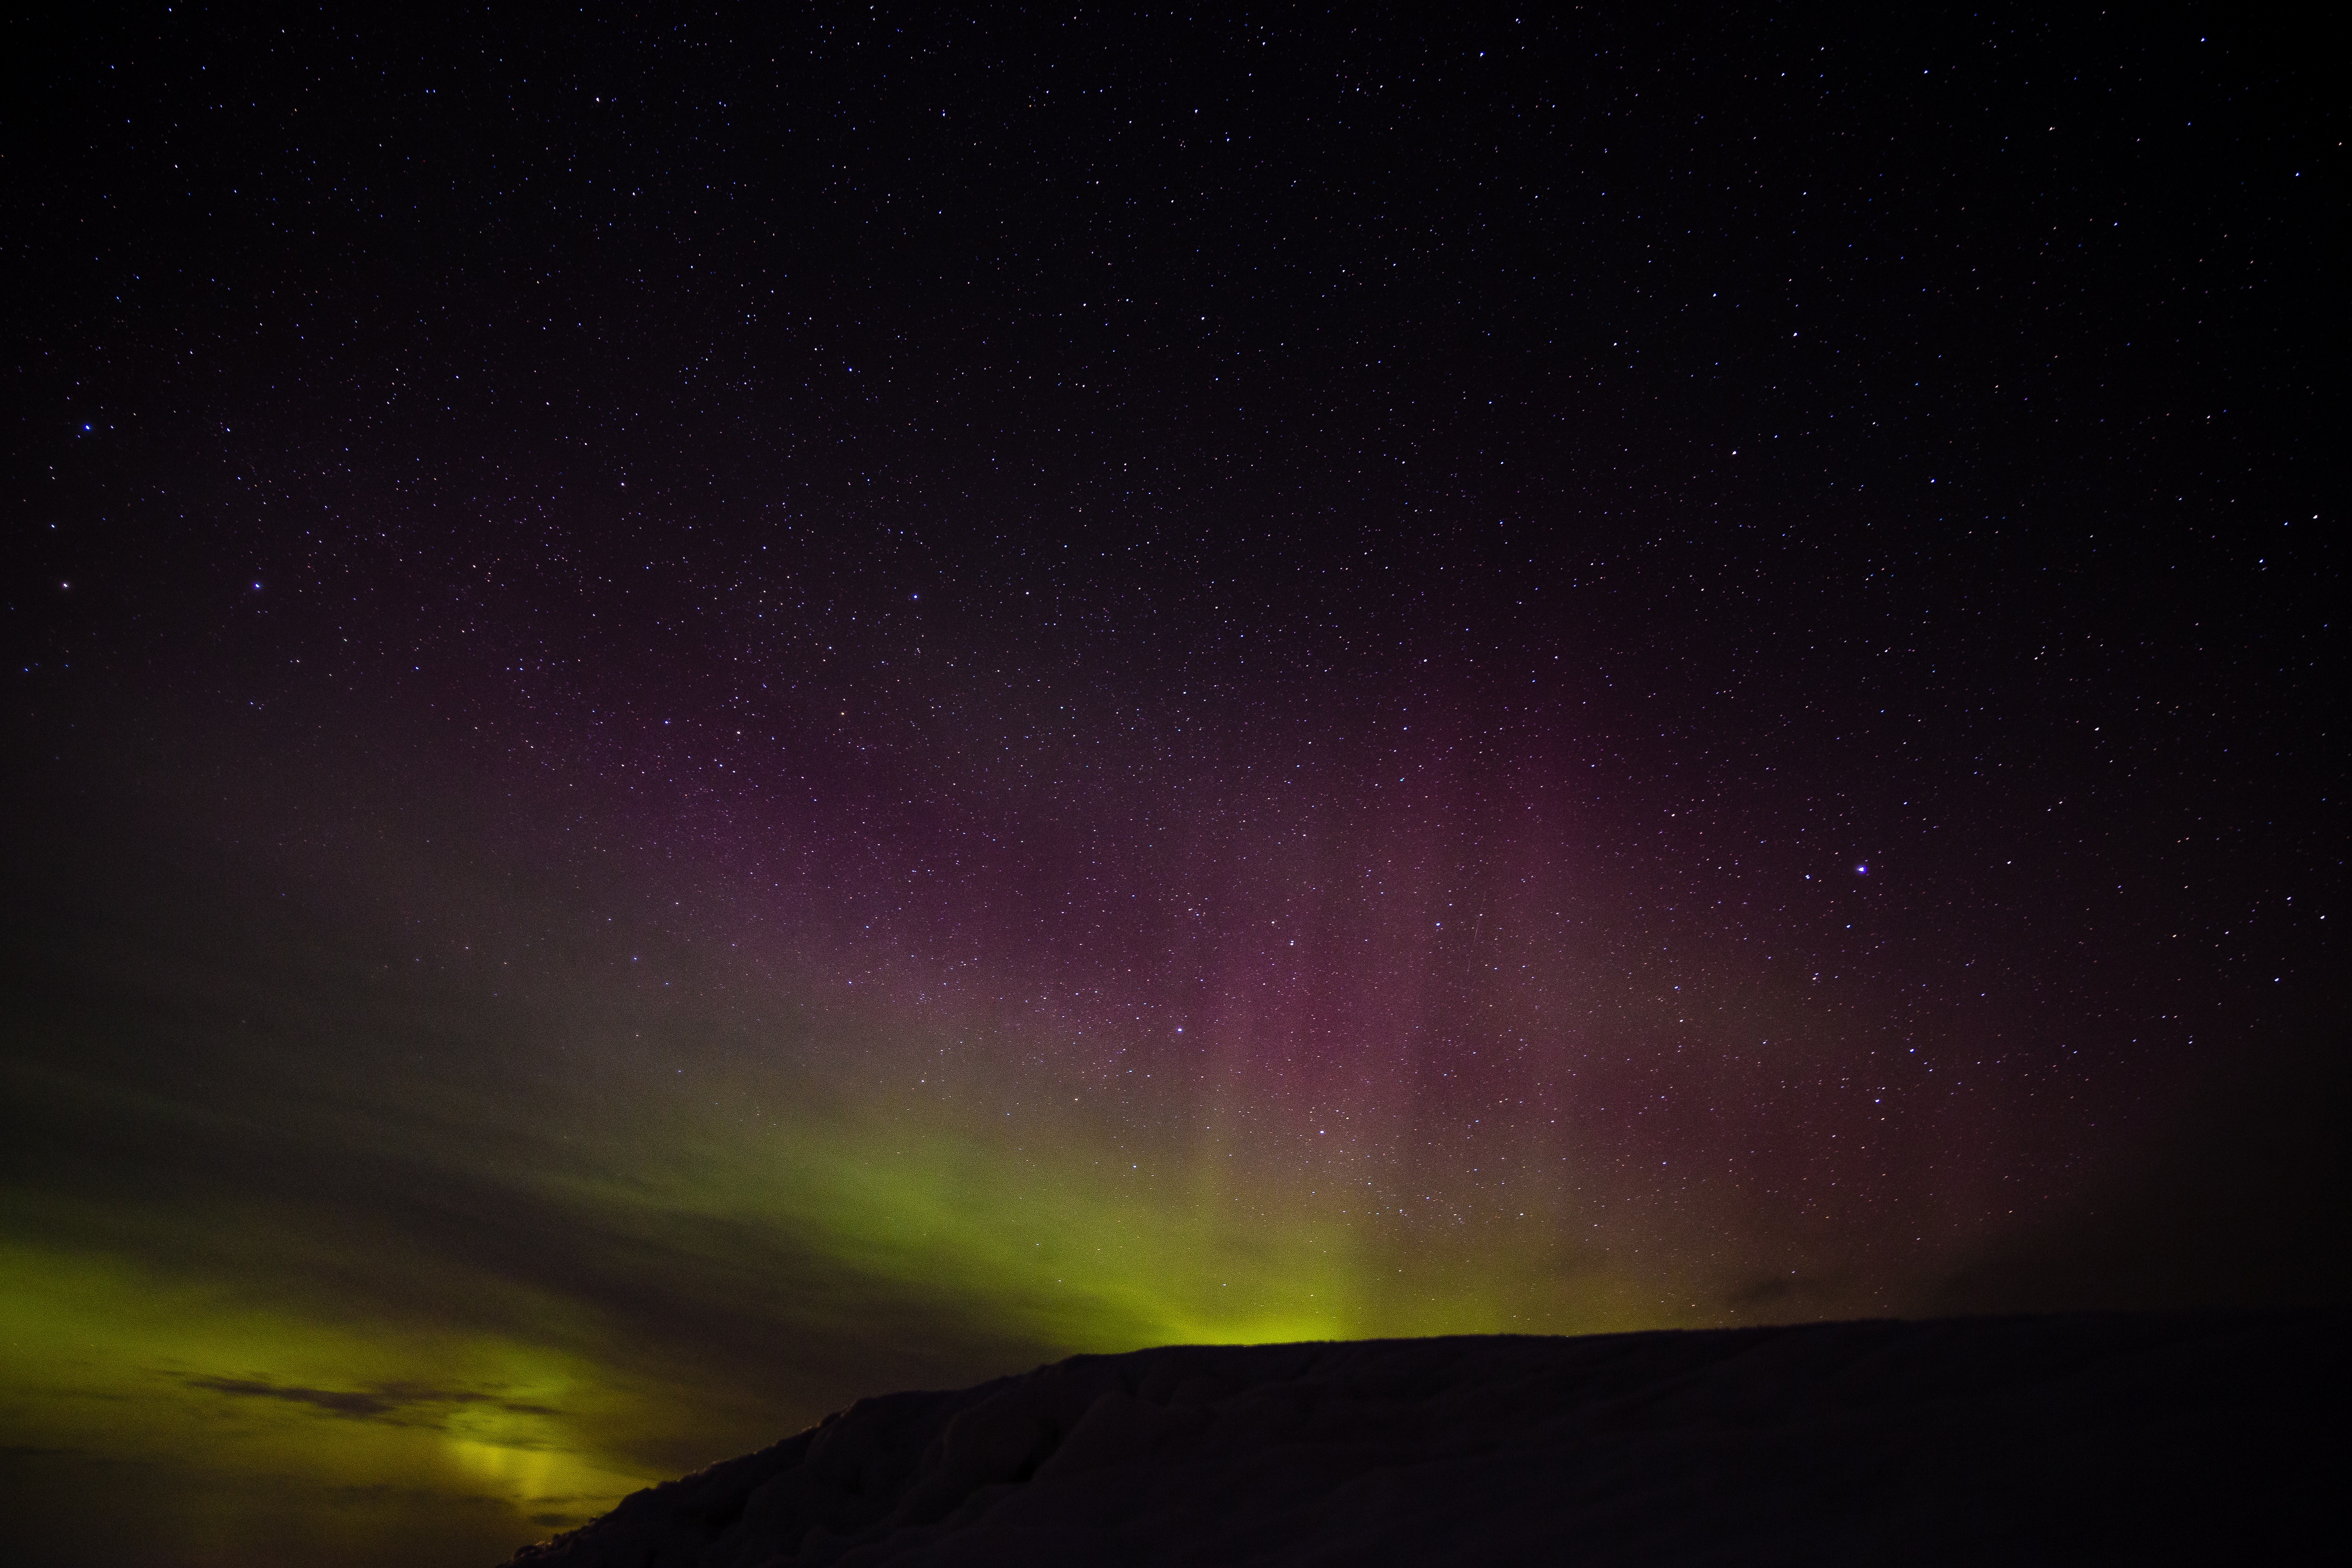
sky, night, star, atmosphere, northern light, aurora